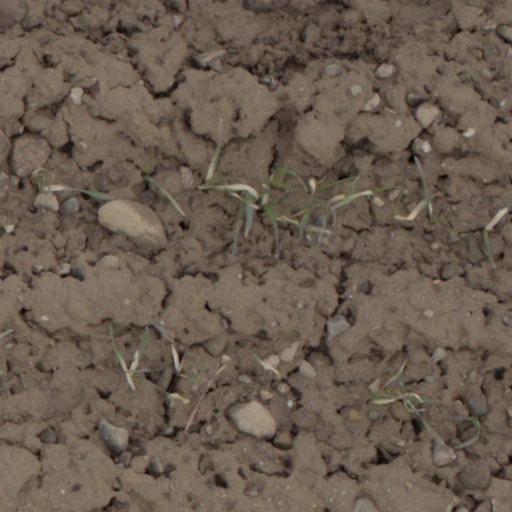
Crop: wheat